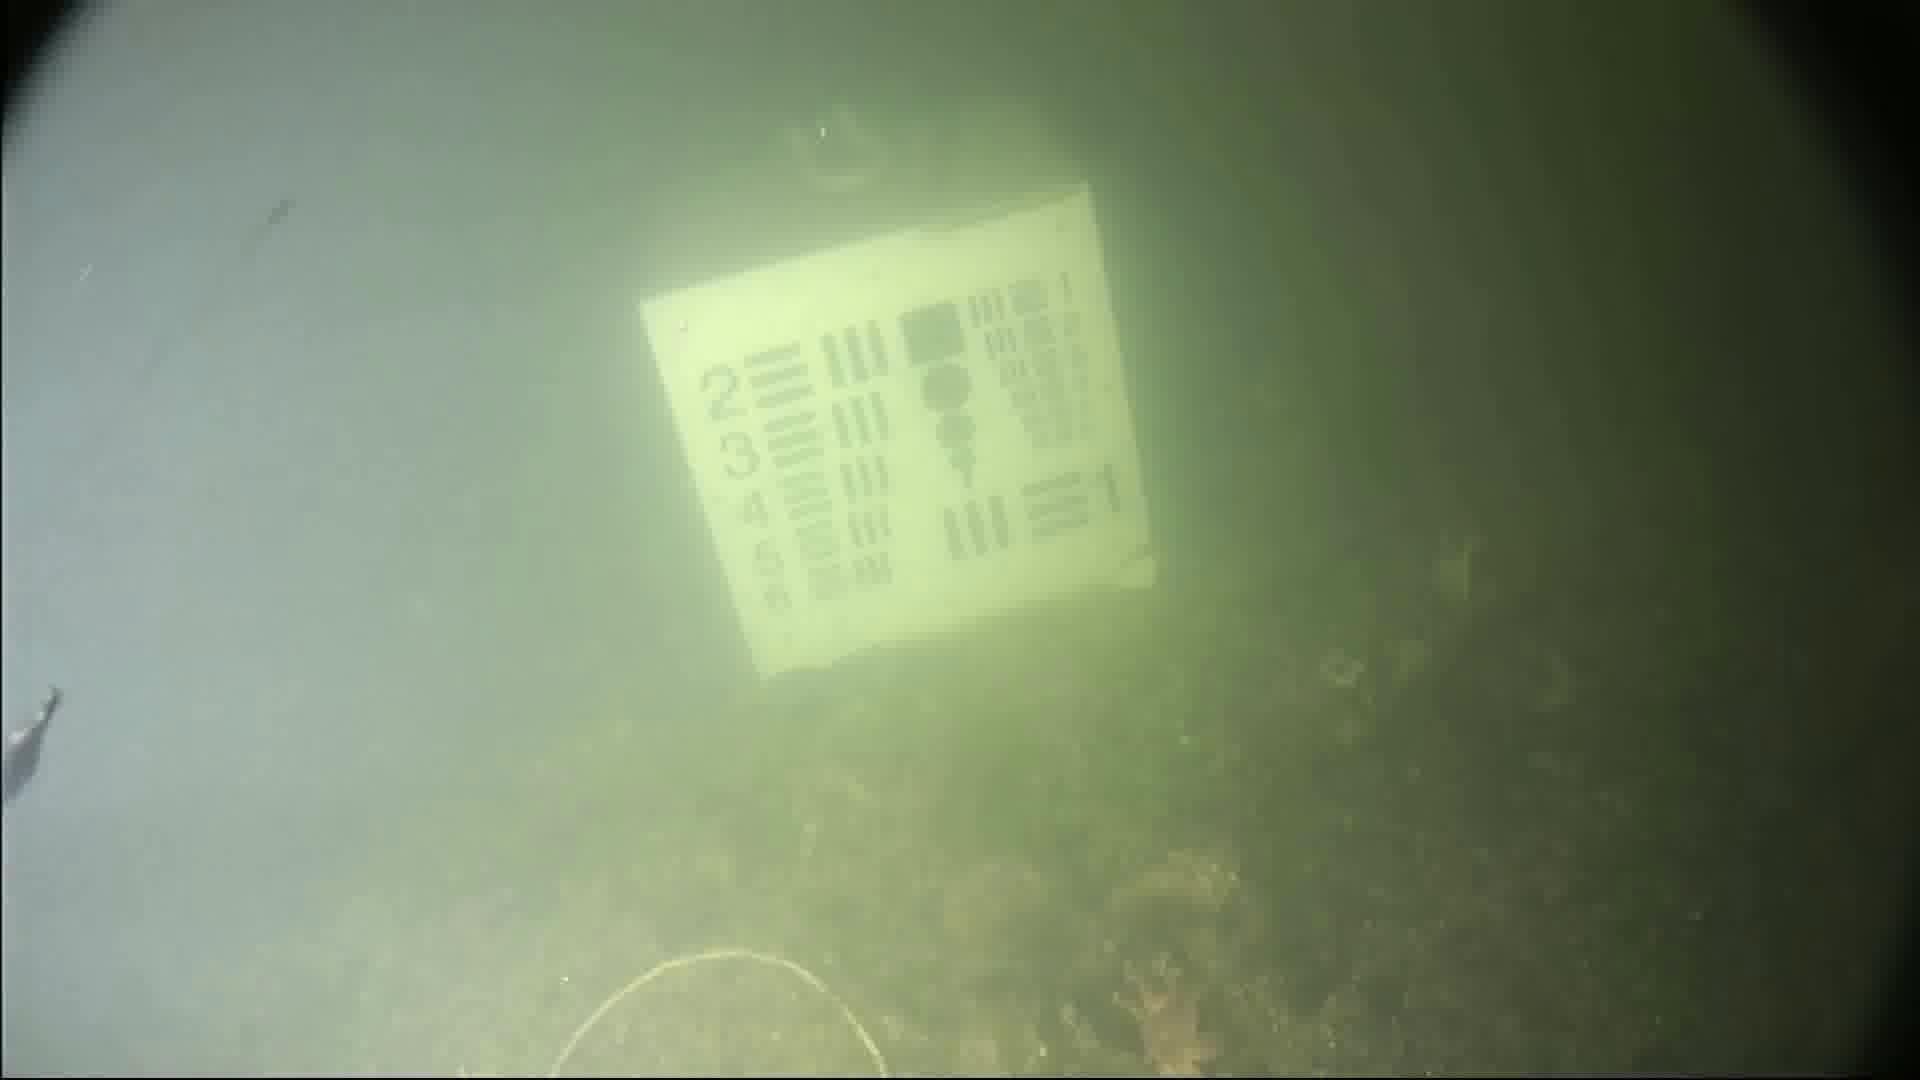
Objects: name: small_fish
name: starfish